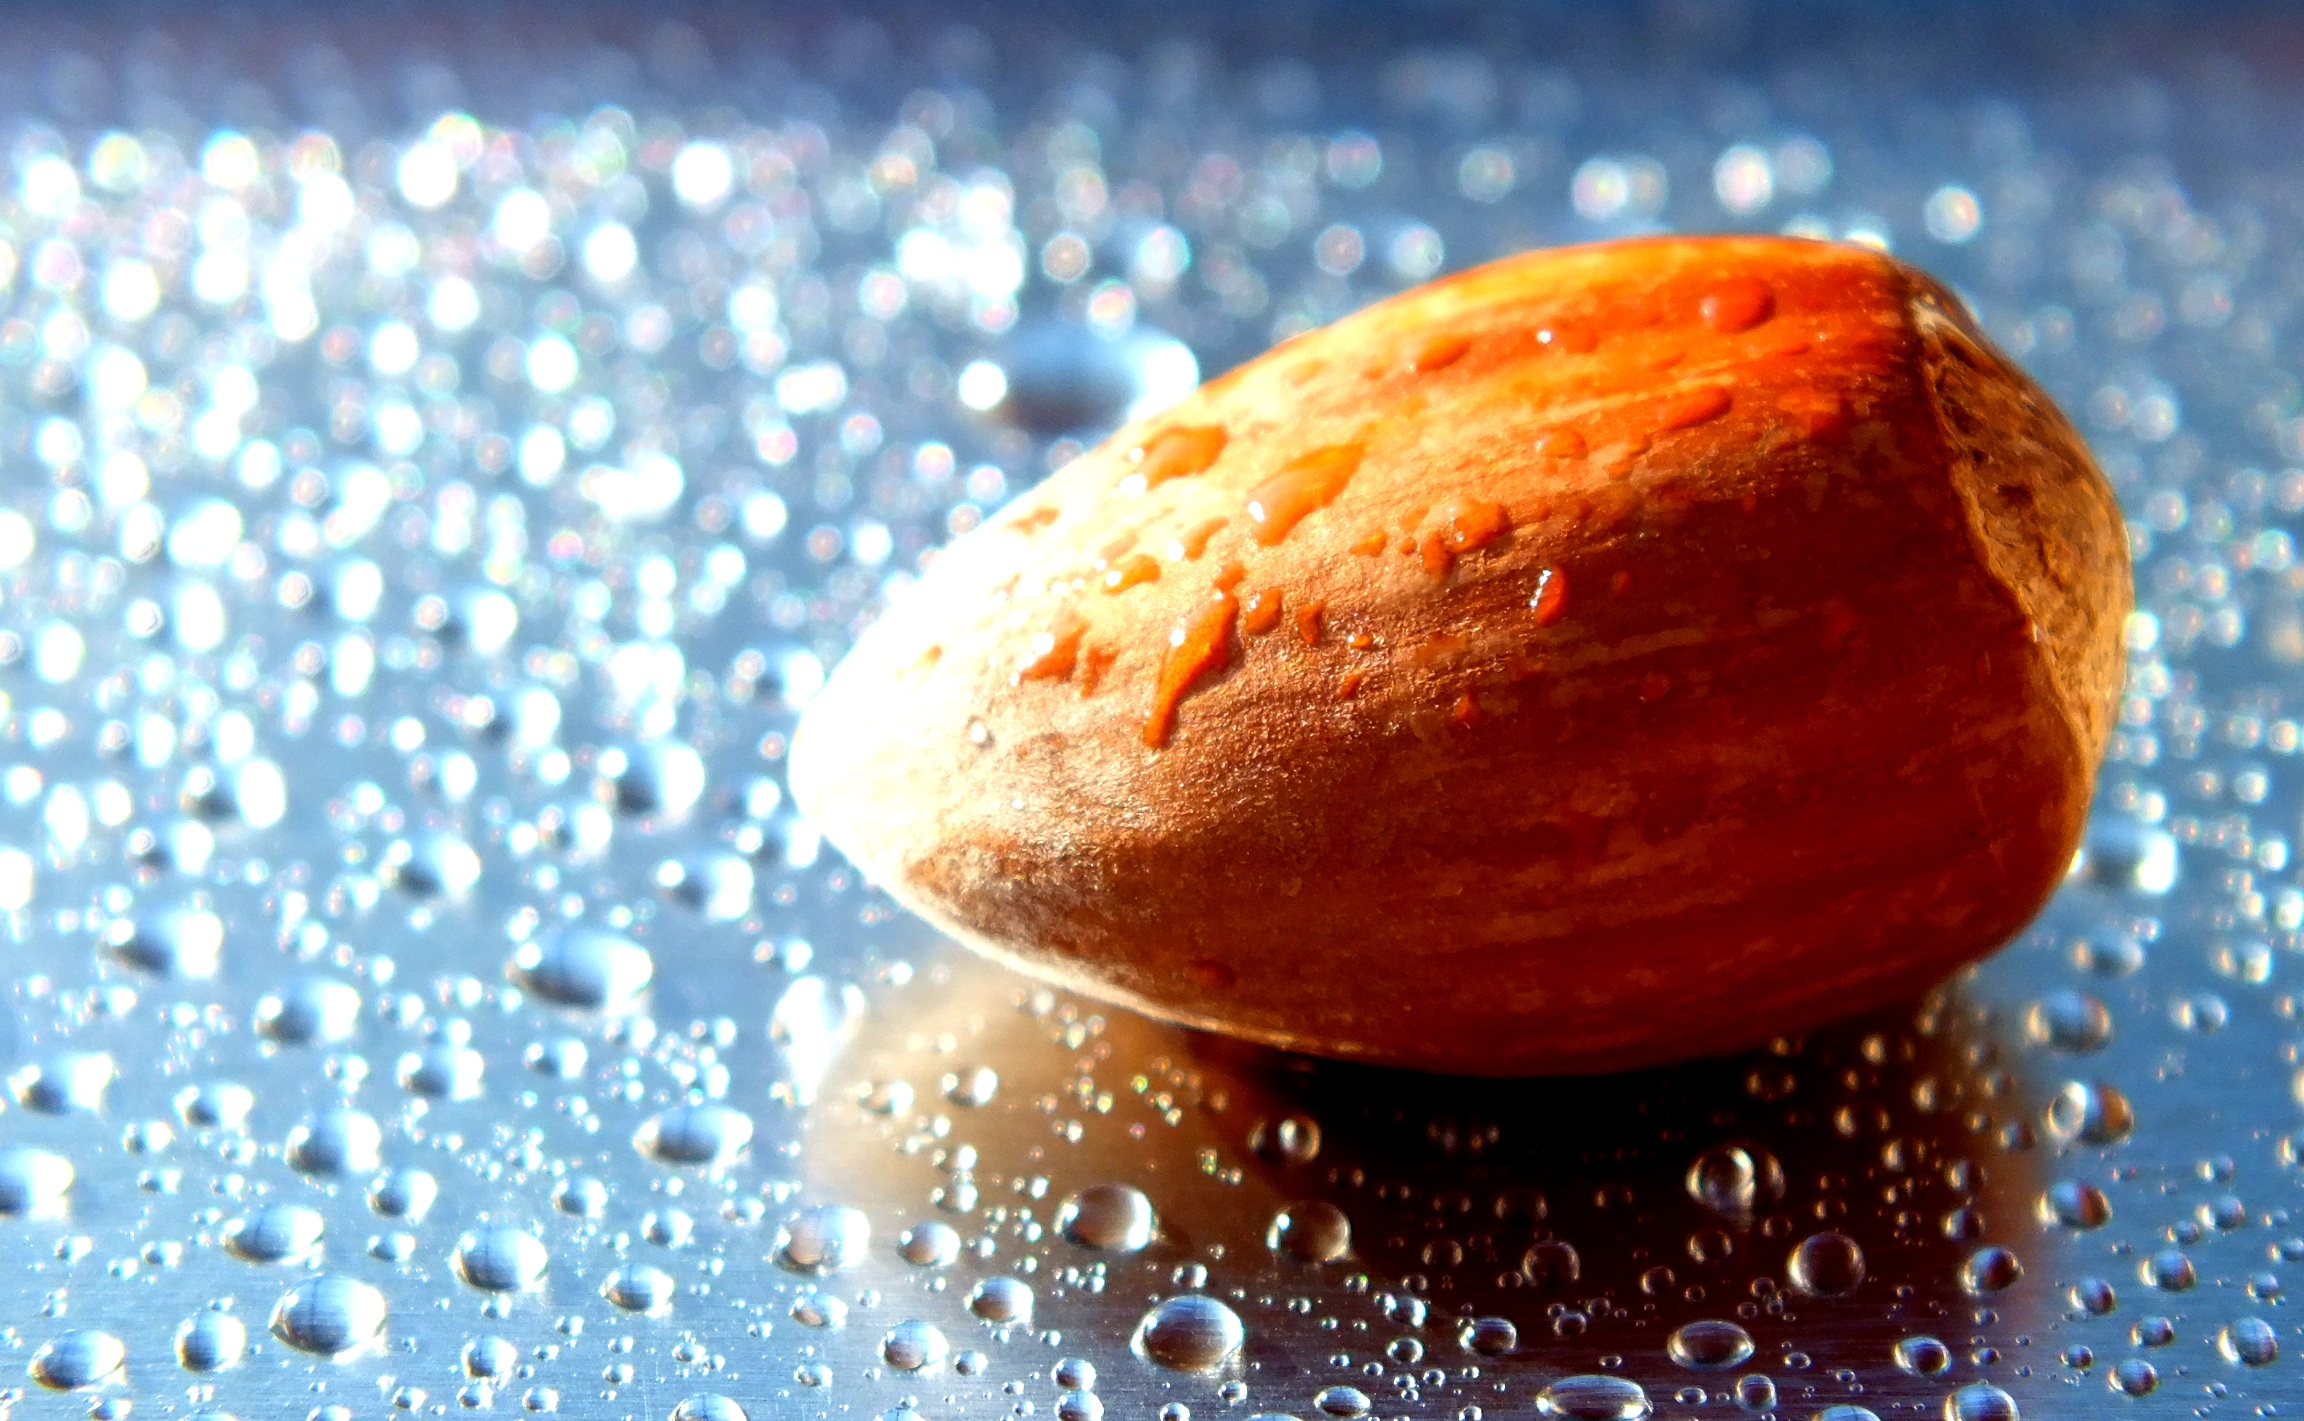
water, nature, wet, food, spring, reflection, produce, macro, brown, closeup, dessert, walnut, close up, droplets, drops, the sun, drops of water, the background, macro photography